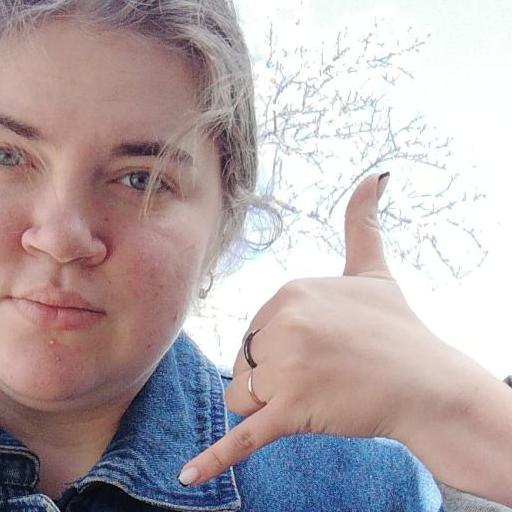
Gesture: call